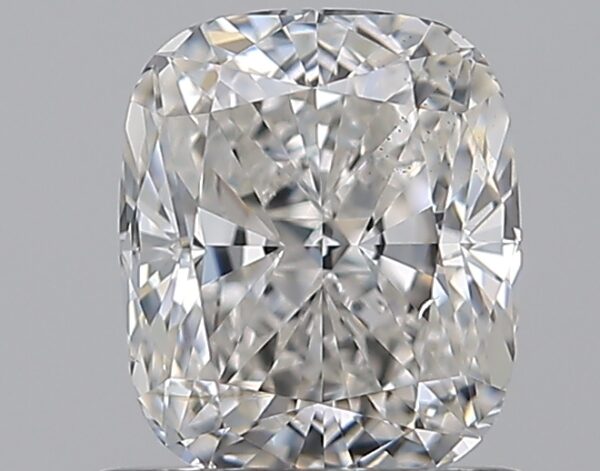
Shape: cushion
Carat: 1.01
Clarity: VS2
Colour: G
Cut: EX
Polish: EX
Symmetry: EX
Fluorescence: F
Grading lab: GIA
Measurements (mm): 6.18 x 5.23 x 3.64